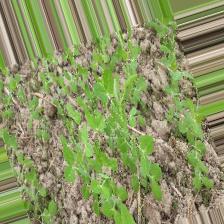
Label: Normal